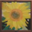
Label: sunflower